Martynas Mažvydas National Library of Lithuania

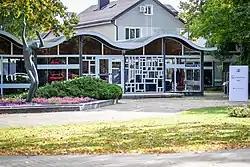
Palanga summer Reading Room

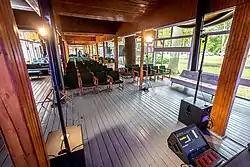
Palanga summer Reading Room

There are nine specialized reading rooms in the National Library: Humanities Reading Room, Lithuanian Studies Reading Room, Social Sciences Reading Room, Music and Visual Arts Reading Room, Rare Books and Manuscripts Reading Room, Media Reading Room, American Space, Children and Youth Literature Reading Room and during the summer in Palanga – Palanga summer Reading Room.